Joe Cullen (darts player)

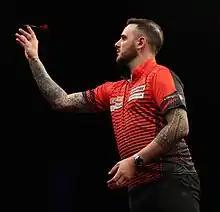
Cullen at the Premier League Darts final in Berlin (2022)

Entering the 2022 PDC World Darts Championship ranked 13th in the world, Cullen defeated Jim Williams 3–2 in the second round before losing 3–4 to debutant Martijn Kleermaker in the third round. On 30 January 2022, Cullen won a first televised PDC title when he won the 2022 Masters. Cullen defeated Daryl Gurney, Gary Anderson 10–1 with an average of 106.30, Michael van Gerwen and José de Sousa en route to the final. Despite missing ten match darts, he defeated Dave Chisnall 11–9 to secure his first televised PDC title.